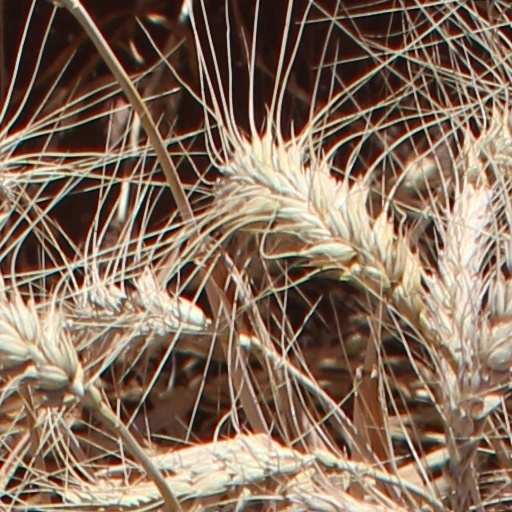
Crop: wheat